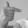
ASL letter: T